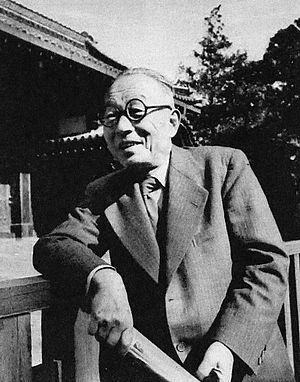
Tetsurō Watsuji est un philosophe et penseur japonais.